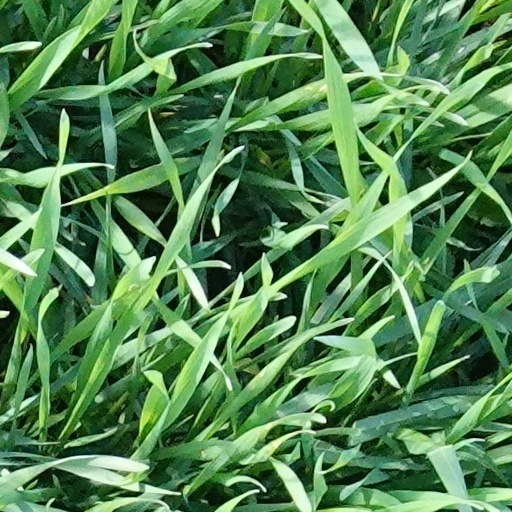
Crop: wheat